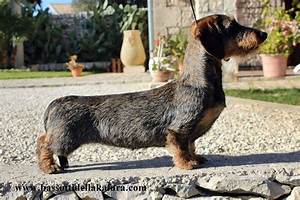
Label: cane